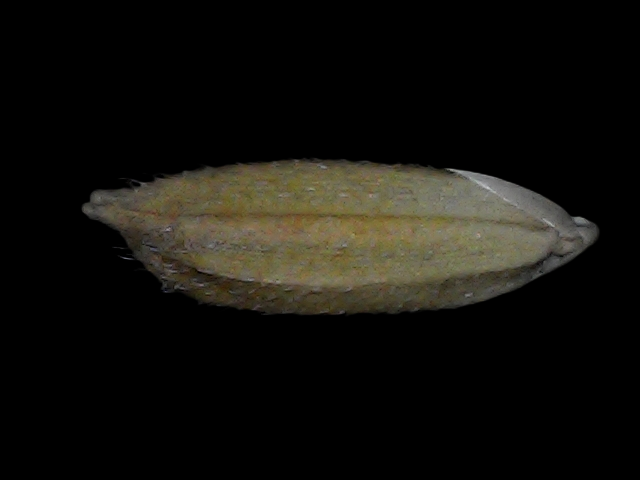
Rice variety: Bd93